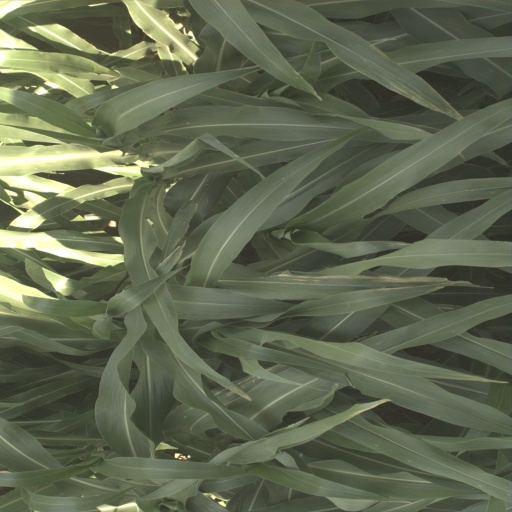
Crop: sorghum